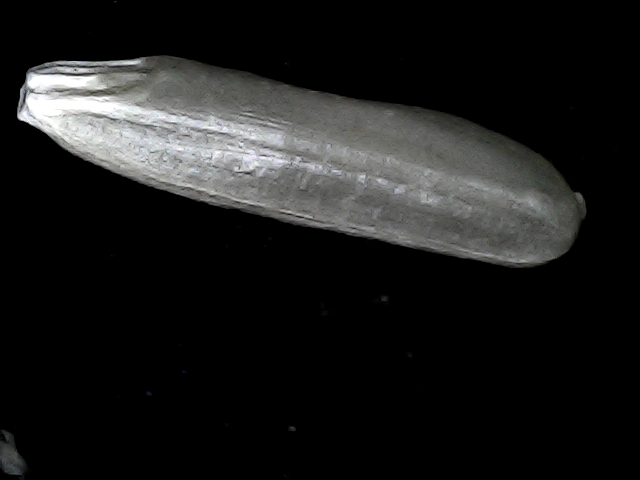
Rice variety: BD70